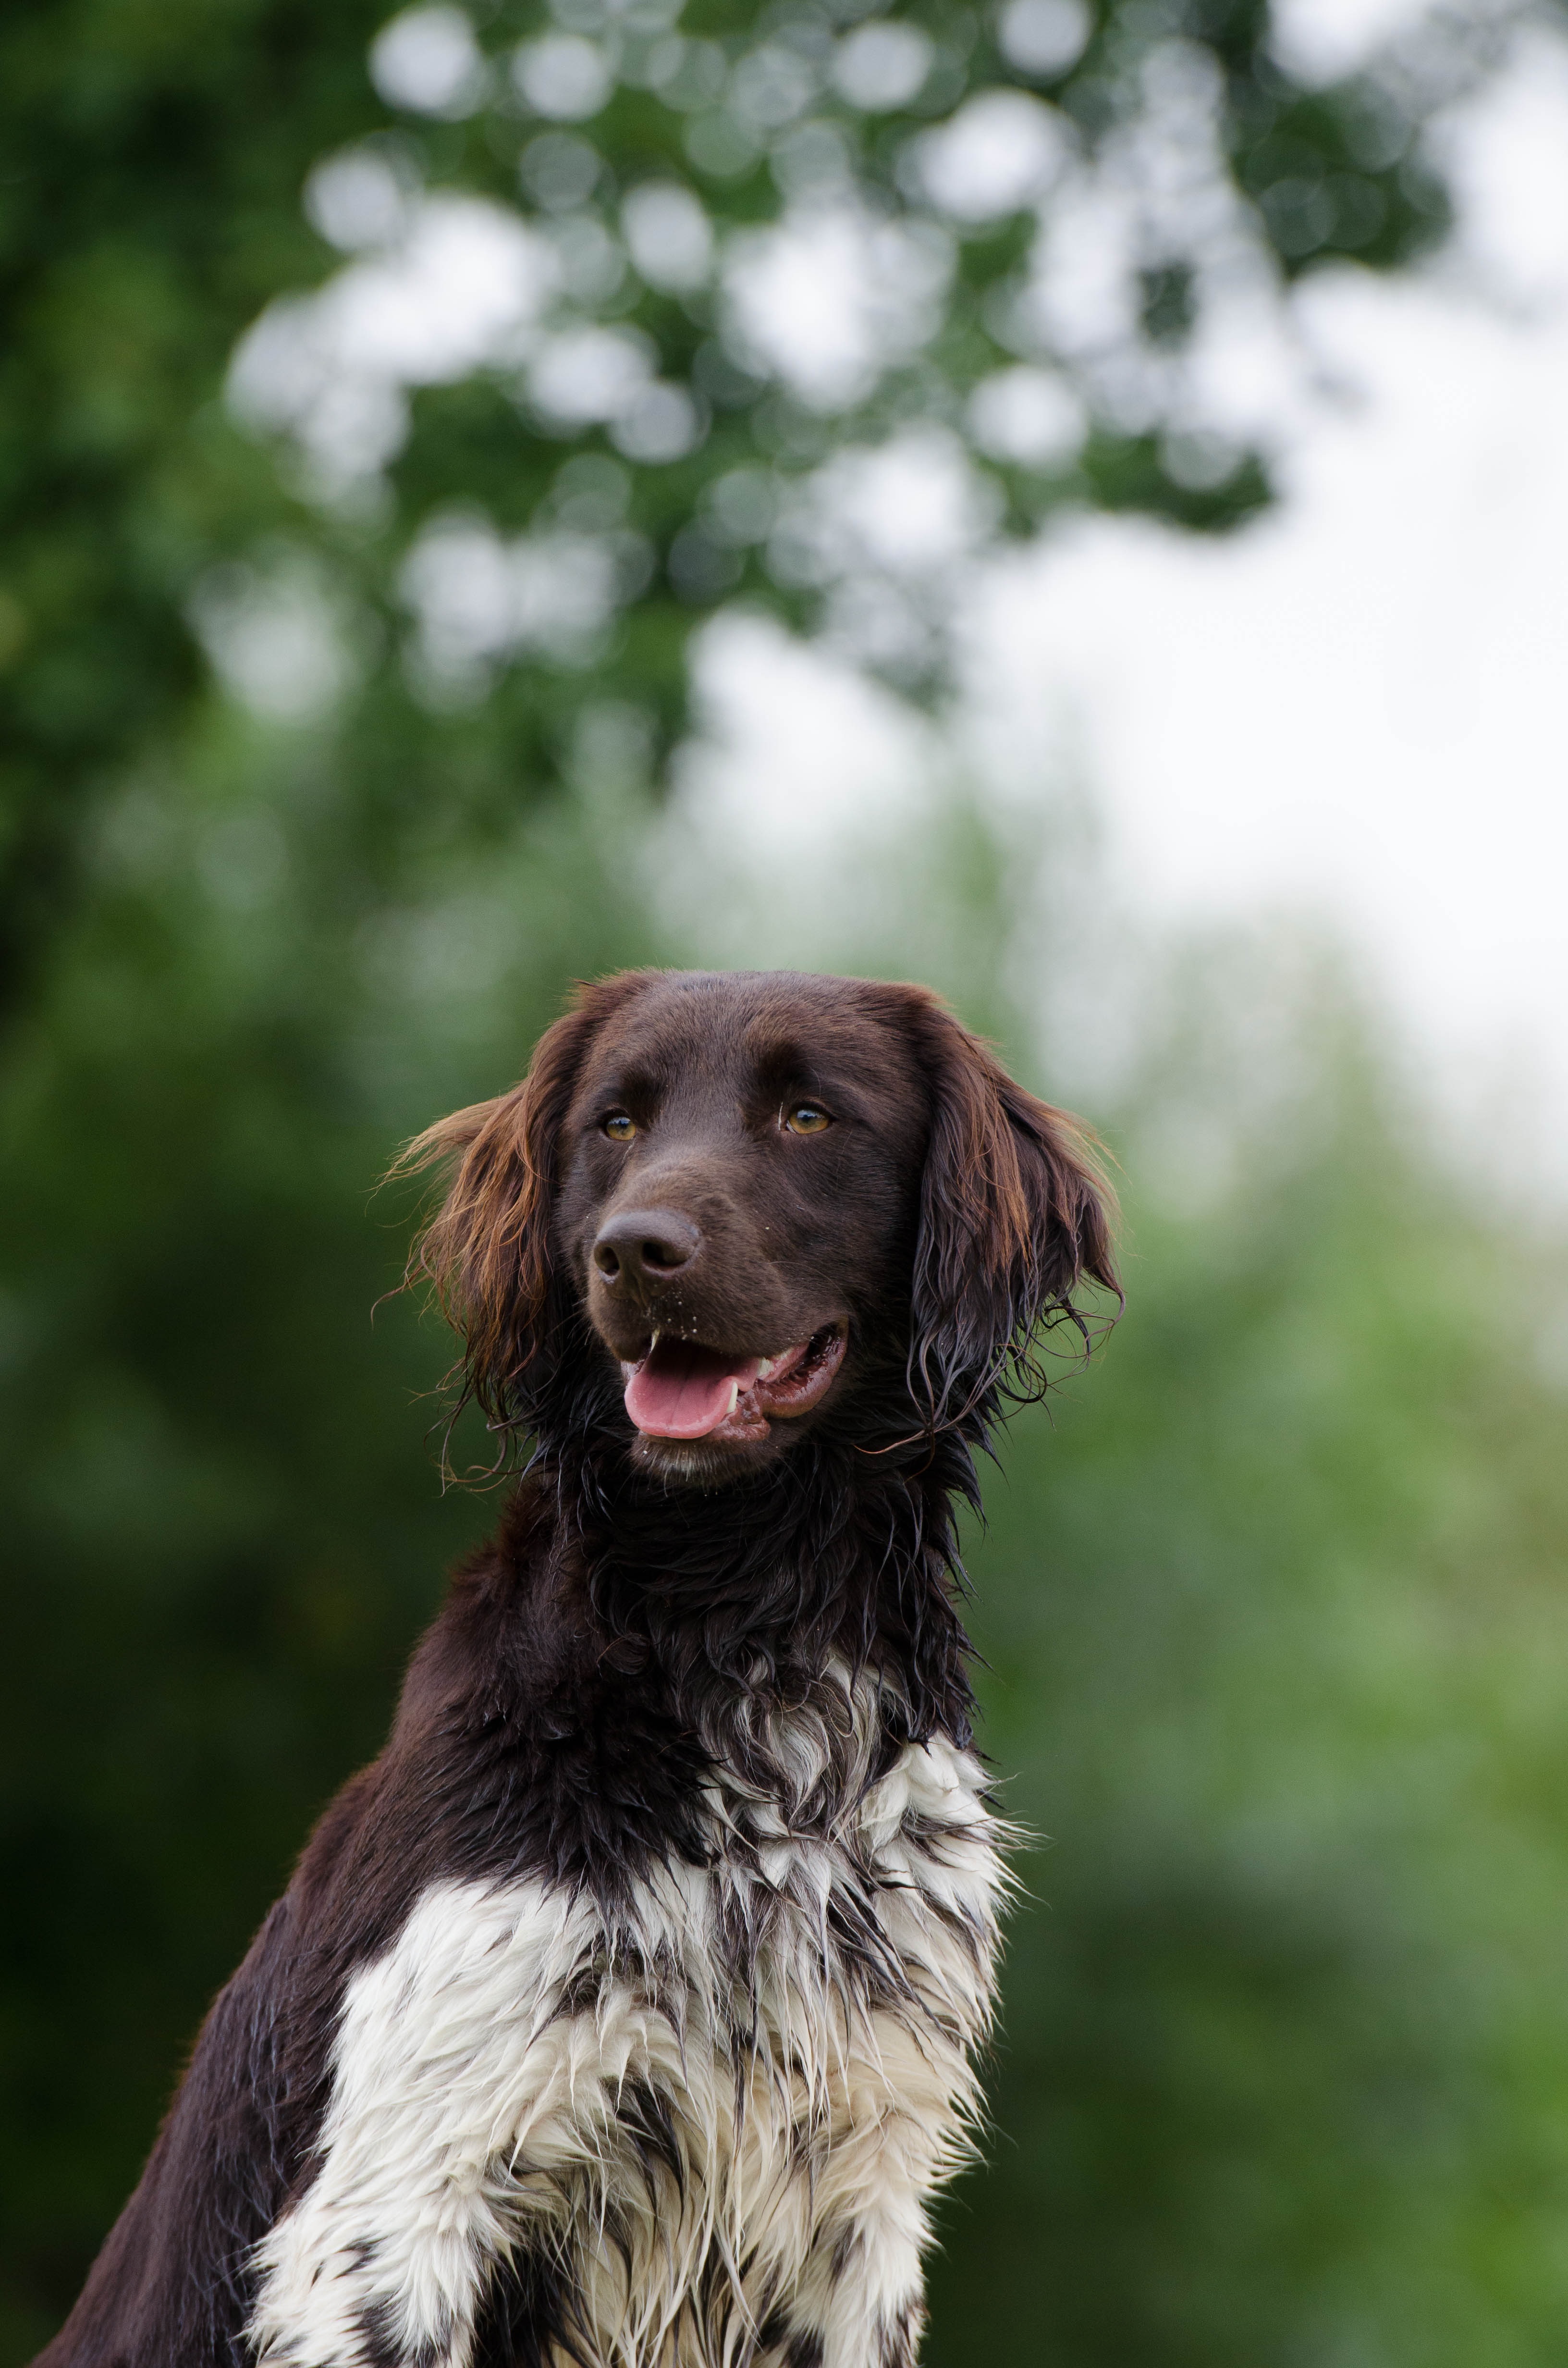
dog, portrait, mammal, hunting dog, vertebrate, dog breed, retriever, wet fur, flat coated retriever, setter, munsterlander, small m nsterl nder, dog like mammal, carnivoran, stabyhoun, large m nsterl nder, french spaniel, boykin spaniel, field spaniel, german spaniel, blue picardy spaniel, picardy spaniel